Culture of Lagos

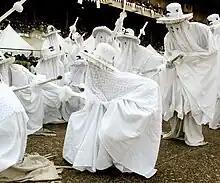
Eyo masquerade during Eyo festival

In 1977, Lagos hosted the Second World Festival of Black Arts and Culture (FESTAC '77), a monumental event that attracted over 16,000 participants from 56 African nations and the African diaspora. This festival showcased Lagos’s role as a cultural beacon, with music at its core, and solidified its reputation as a global stage for African unity and creativity. Lagos's urban spaces have also been instrumental in shaping its music scene. Iconic venues such as the New Afrika Shrine, Empire Hotel, Cool Cats Inn, Central Cinema, and Caban Bamboo nightclub became the breeding grounds for musical innovation, from Afrobeat to highlife.